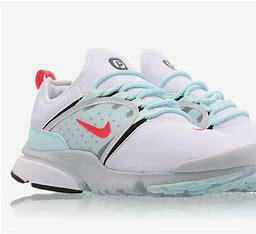
Brand: Nike
Model: Presto Fly